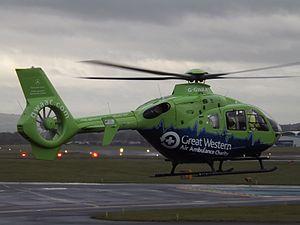
Au Royaume-Uni, les services médicaux aériens sont fournis par un ensemble d'organisations, exploitant des hélicoptères ou des aéronefs à voilure fixe pour faire face à des urgences médicales, et assurant le transport des patients vers, depuis ou entre des centres de soins. Ces ambulances aériennes remplissent à la fois les fonctions des services médicaux d'urgence et le transport des patients entre des centres spécialisés ou dans le cadre d'opérations de rapatriement.